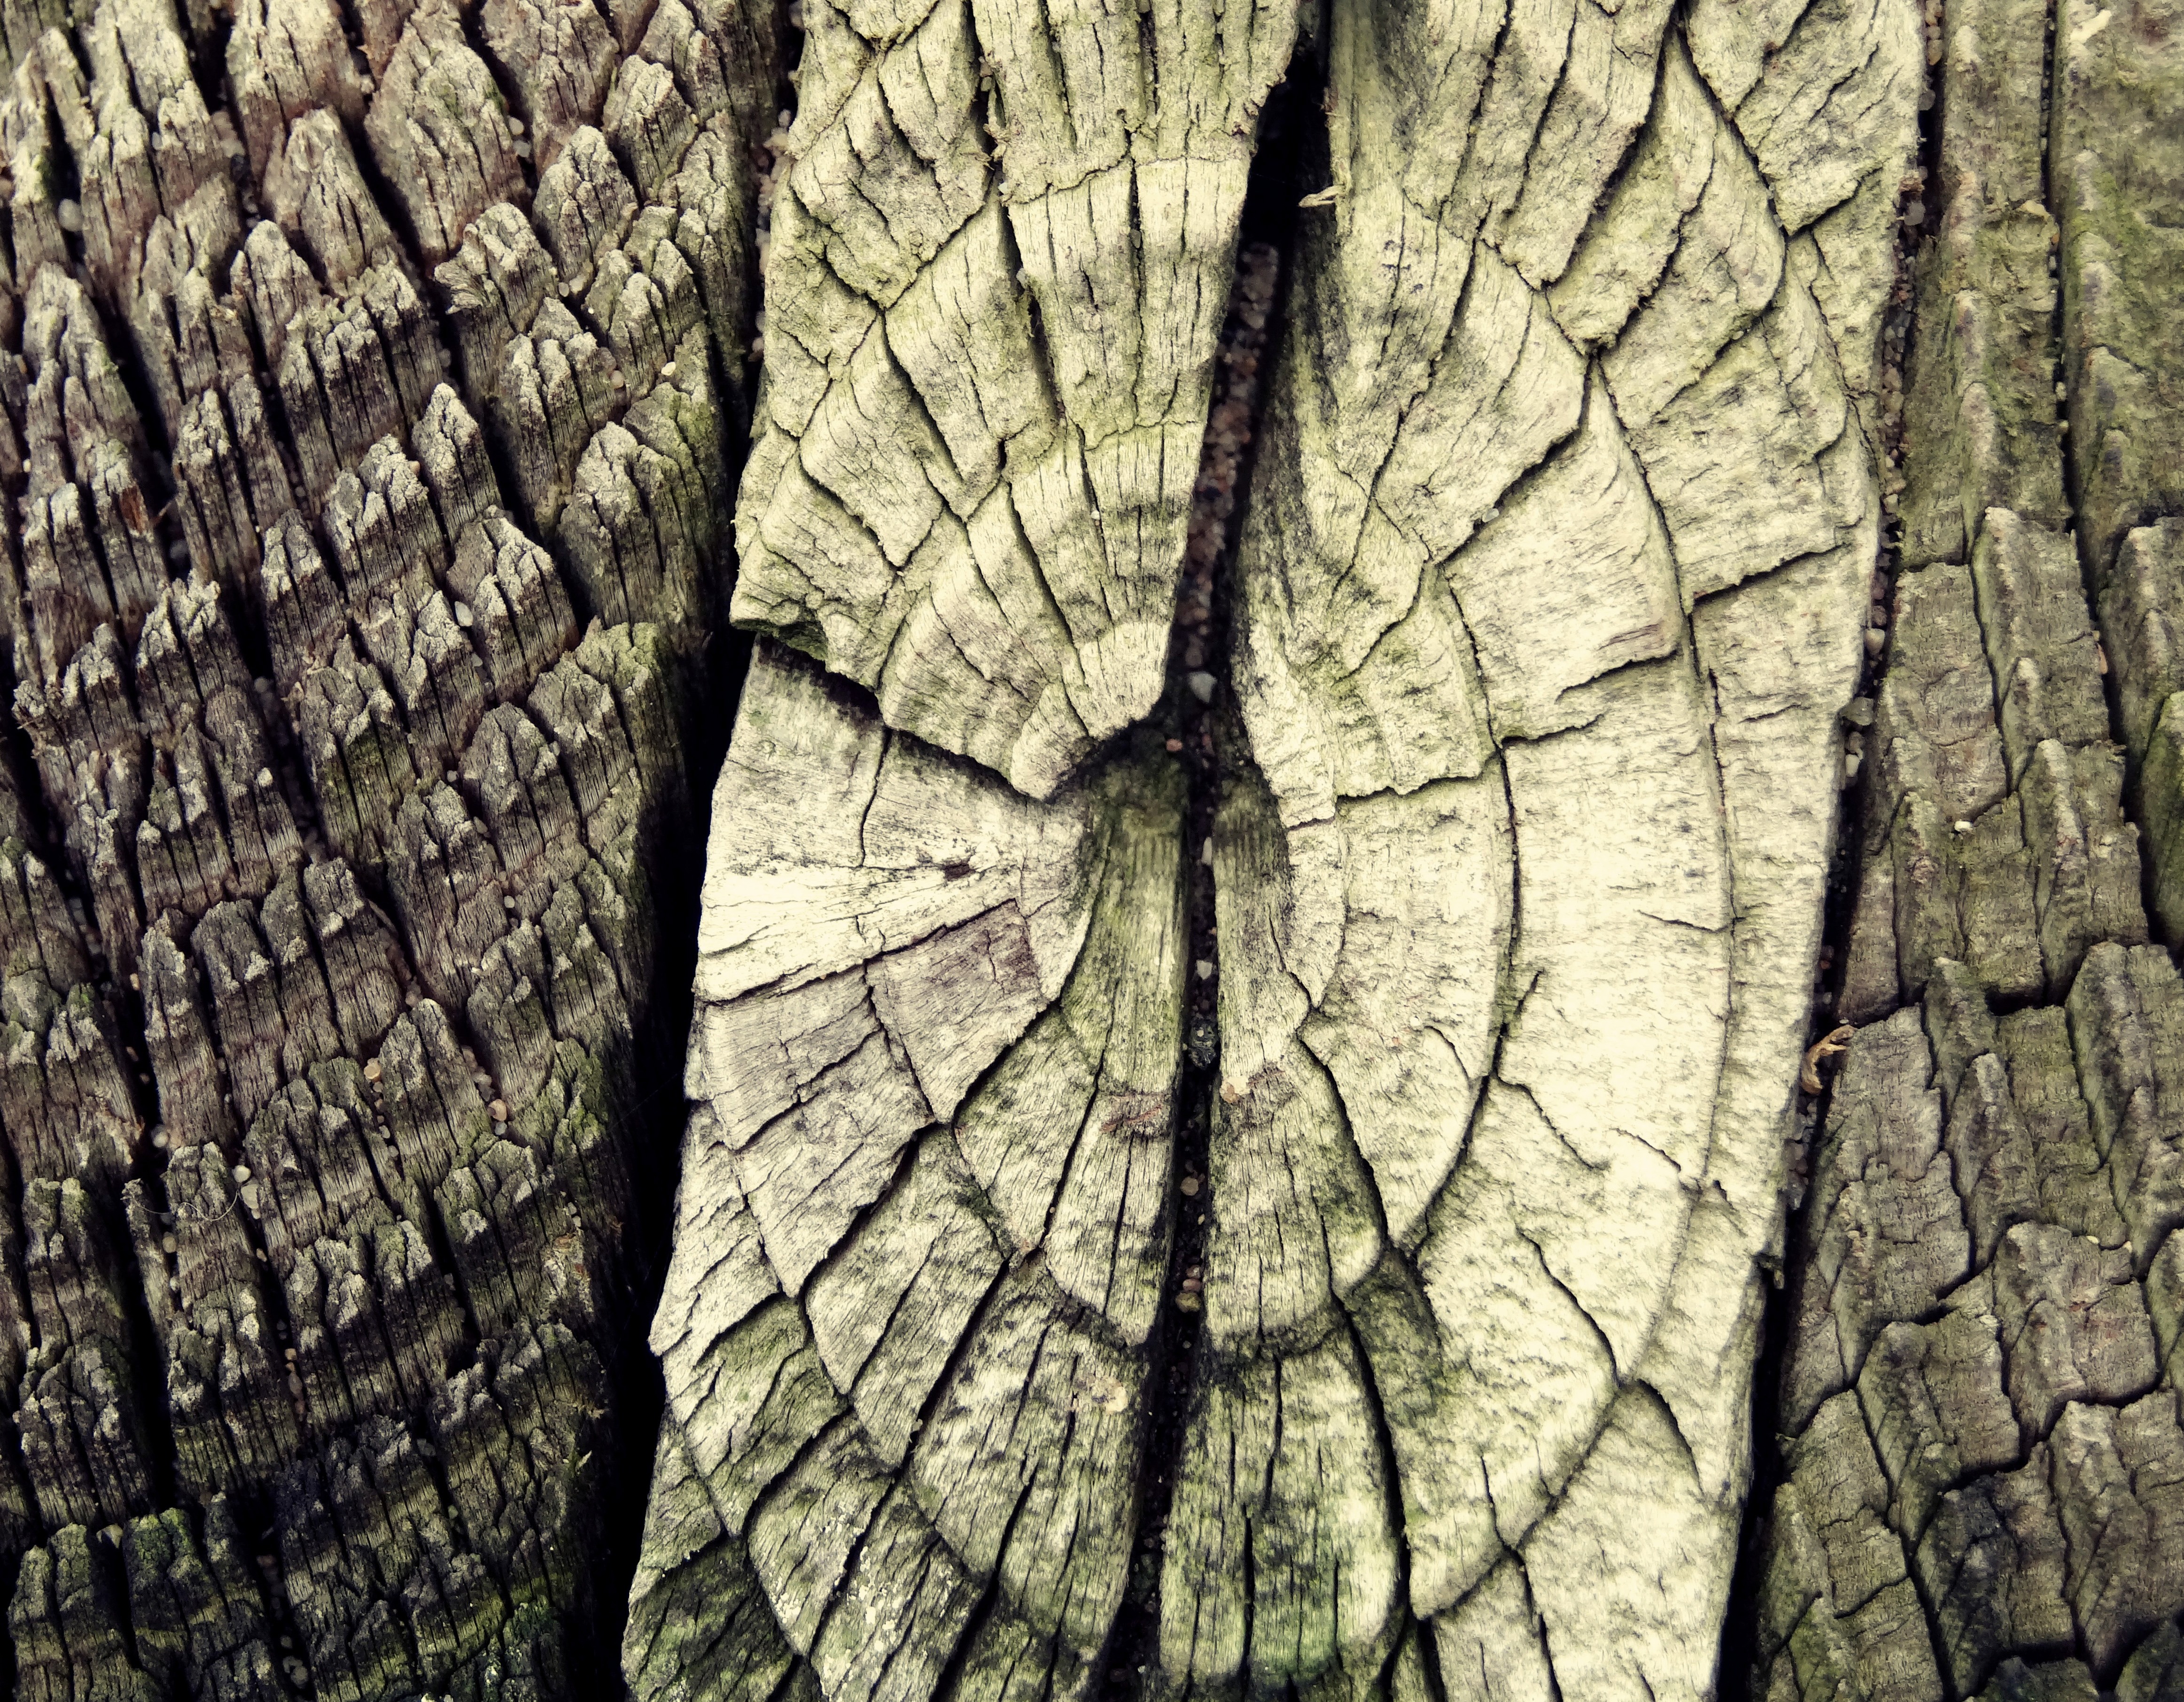
tree, forest, branch, structure, plant, wood, grain, texture, leaf, trunk, dry, log, autumn, soil, botany, symmetry, like, woodland, annual rings, light brown, flowering plant, plant stem, woody plant, land plant